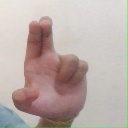
अक्षर: आ